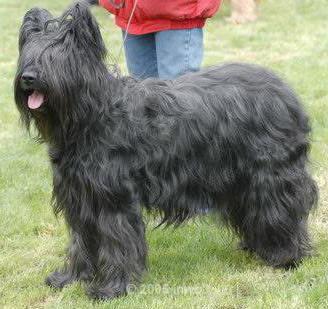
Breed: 230-n000041-briard